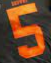
Number: 5